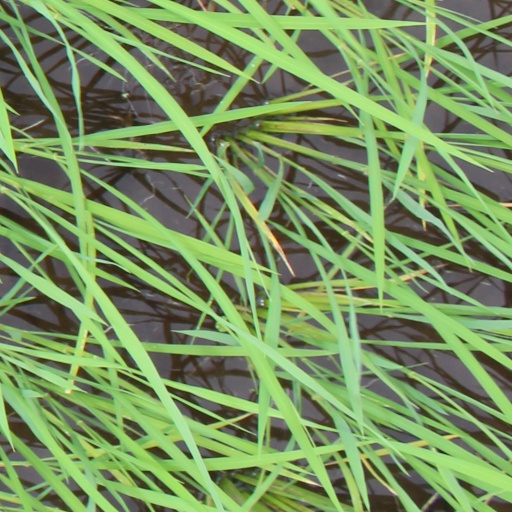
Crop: rice